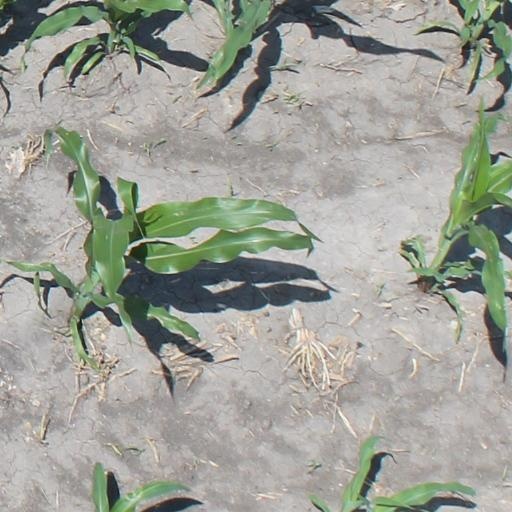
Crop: maize; corn